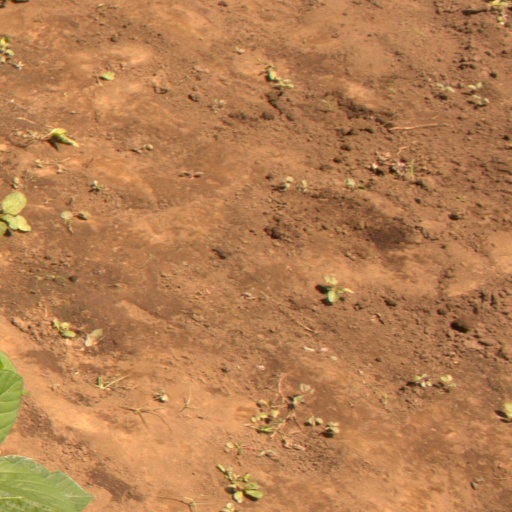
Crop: soybean